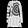
Label: Dress